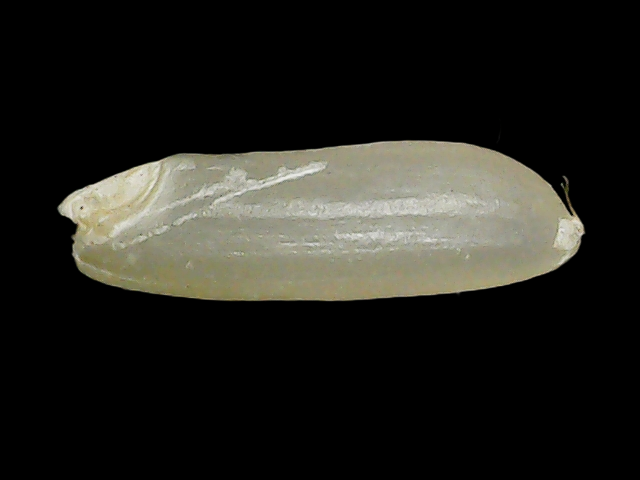
Rice variety: Binadhan11